Bolsover

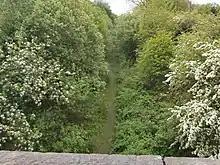
The site of Bolsover Castle station in 2021, formerly on the Doe Lea line

The other line was the highly ambitious west–east running Lancashire, Derbyshire and East Coast Railway, later part of the Great Central Railway and subsequently the London & North Eastern Railway. Only the middle section from Chesterfield to Lincoln was ever built, opening in March 1897 (the Bolsover station was Bolsover South), but the section between Chesterfield and Shirebrook was brought to a premature demise in December 1951 by the deteriorating state of its biggest engineering feature, the 2,624-yard (2,399-metre) Bolsover Tunnel which ran beneath the limestone ridge on which stands the castle. The tunnel was mostly filled in with colliery waste in 1966–67, and both ends sealed off. Today both portals are visible, the eastern portal at the end of an unusually deep sheer-sided cutting in the village of Scarcliffe and the western portal just to the south east side of Bolsover.